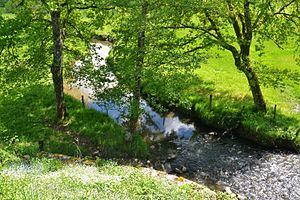
Le ruisseau Rujoux à Chamboulive, sur la route de Saint-Jal (Corrèze, France)
Le Rujoux est un ruisseau français du département de la Corrèze, affluent rive gauche de la Vézère et sous-affluent de la Dordogne.
Chamboulive est une commune française située dans le département de la Corrèze dans le Limousin, en région Nouvelle-Aquitaine. Ses habitants sont appelés les Chamboulivois.